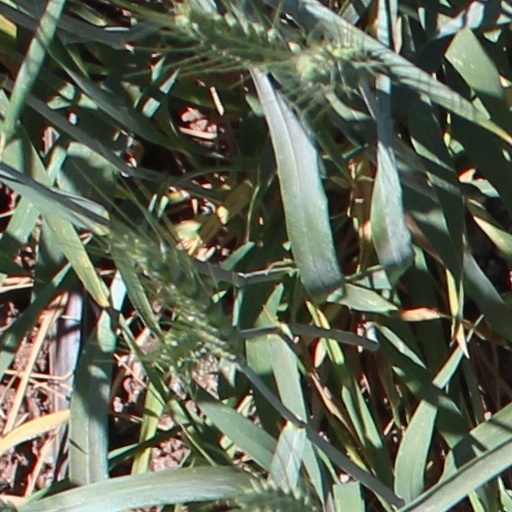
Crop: wheat